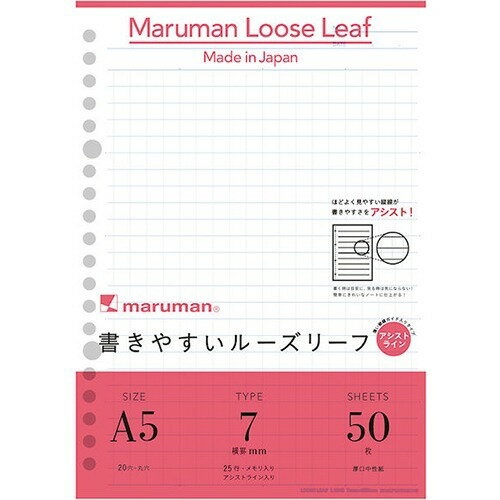
マルマン ルーズリーフＡ５ L1340 4979093134021
ほどよく見やすい縦線が書きやすさをアシスト！アシストライン入り罫線ルーズリーフ。 ◆罫内容：７ｍｍ罫アシストライン・２５行 ◆枚数：５０枚 筆記用紙 ８０ｇ／﷿
Brand: OfficeJapan オフィスジャパン
Category: Office Supplies > Filing & Organization > Binding Supplies > Binder Accessories